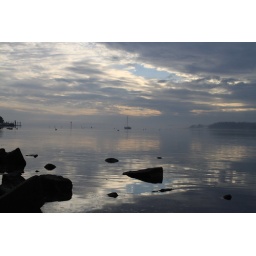
the ocean blends in with the sky